Dennis Lloyd

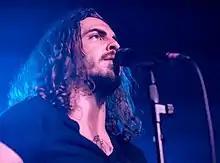
Lloyd performing in 2018

Nir Tibor (born 18 June 1993), known professionally by his stage name Dennis Lloyd, is an Israeli musician, producer, singer, songwriter, and multi-instrumentalist. He is best known for his 2016 hit single "Nevermind", which charted in several countries.